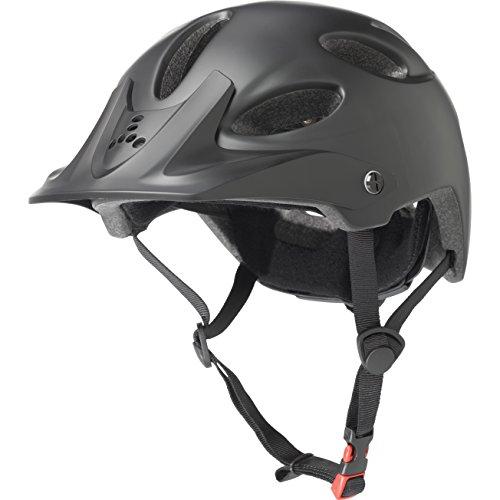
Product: Triple Eight Compass Helmet
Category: Sports & Outdoors | Outdoor Recreation | Skates, Skateboards & Scooters | Skateboarding | Protective Gear
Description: Complies with U. S. Cpsc Bike safety standards.
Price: $52.03
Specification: Item Weight:         12.8 ounces    |Shipping Weight: 1.7 pounds (View shipping rates and policies)|ASIN: B074V7WPGP|Item model number: 3519|    #981    in Skate & Skateboarding Protective Gear    |    #322    in Skateboarding Helmets